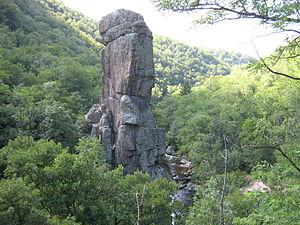
Sculpture naturelle (La Roche Péréandre, rocher monumental de 39m de haut) dans la vallée de la Cance.
La Roche Péréandre est un rocher monolithique de 39 mètres de haut situé dans la vallée de la Cance, sur la commune de Roiffieux en Ardèche, à proximité de la commune de Vernosc-lès-Annonay. Un dolmen néolithique se situe précisement au Nord de la roche à 100 metres. Son entrée est orientée dans le sens de la roche, vers le sud. Il est accessible par un chemin à 175 metres à l'ouest du parking.
La liste des sites classés de l'Ardèche présente les sites naturels classés du département de l'Ardèche.
Le département de l'Ardèche est un département français situé dans la région Auvergne-Rhône-Alpes. Sa préfecture est Privas. Il doit son nom à la rivière Ardèche qui le traverse d'ouest en est, ses habitants s'appellent les Ardéchois. Il est composé de 335 communes au 1ᵉʳ janvier 2020. L'Insee et la Poste lui attribuent le code 07.